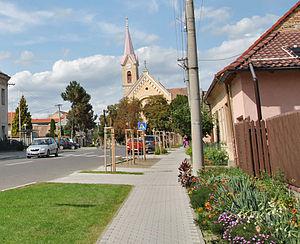
Vysoká pri Morave est un village de Slovaquie situé dans la région de Bratislava.